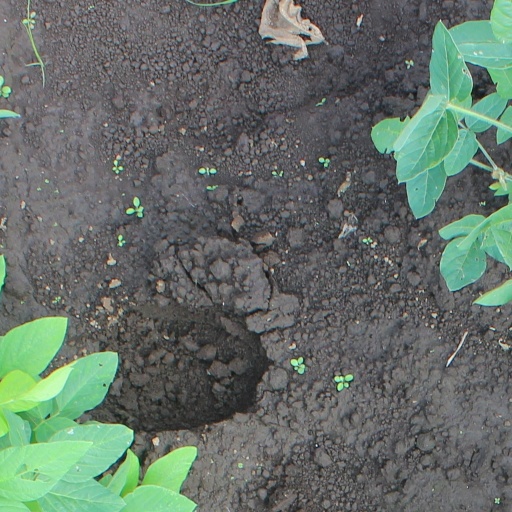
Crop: soybean